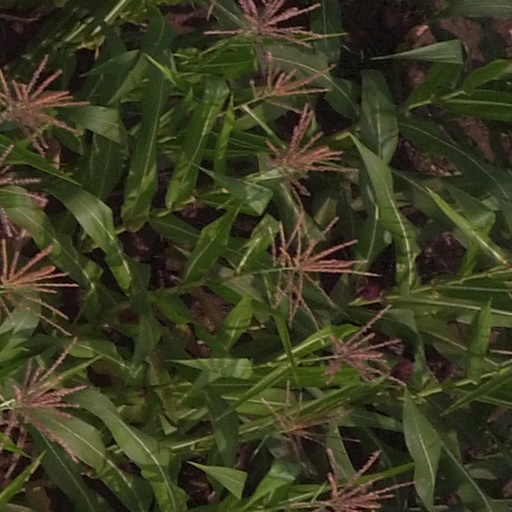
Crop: maize; corn